Blanca Gil Sorli

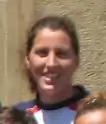

Blanca Gil Sorli (born 19 September 1983) is a Spanish former water polo player. She was part of the Spain women's national water polo team. She competed at the 2011 World Aquatics Championships.